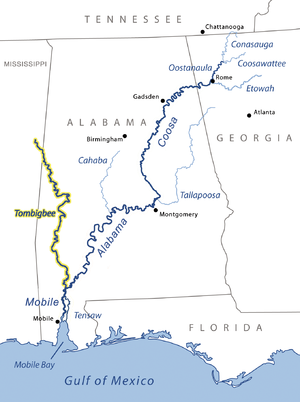
La rivière Tombigbee, appelée aussi à ses débuts rivière Chickasas, du nom des indiens riverains, est une rivière de l'Alabama et du Mississippi aux États-Unis.